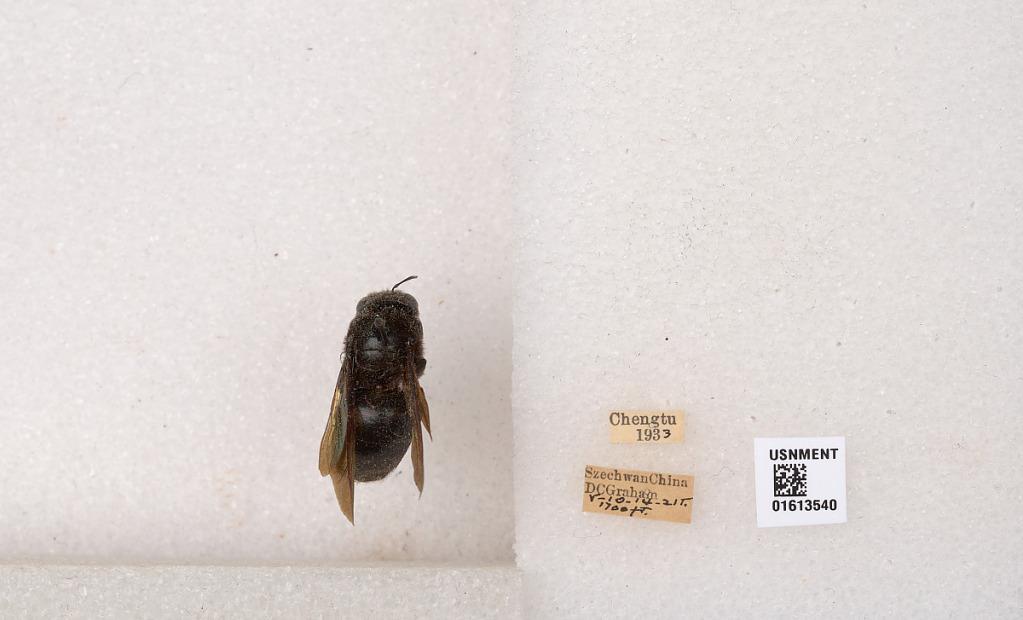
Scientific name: Xylocopa (Biluna) tranquebarorum tranquebarorum (Swederus)
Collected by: D. Graham
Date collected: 1933-5-10
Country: China
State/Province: Sichuan
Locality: Chengtu